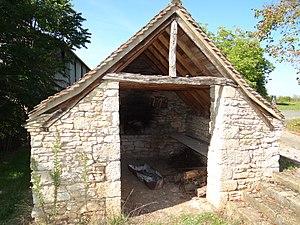
Four banal ou communal à Mayrac (Lot, France)
Mayrac est une commune française, située dans le département du Lot en région Occitanie. Mayrac est comprise dans l'ancienne province du Quercy, plus précisément dans le Haut Quercy, sur le causse de Martel. La plus ancienne mention de Mayrac date de 930, elle a fait partie de la vicomté de Turenne jusqu'au XVIIIᵉ siècle. Après une brève existence pendant la période révolutionnaire, elle a de nouveau été érigée en commune en 1946. Commune essentiellement rurale à l'activité agricole, loin des grands centres, elle a subi près de deux siècles de baisse démographique, mais l'effectif de sa population croît de nouveau au début du XXIᵉ siècle, en particulier du fait de l'attraction de la zone d'emploi de Brive-la-Gaillarde. Elle est intégrée depuis sa création dans la communauté de communes Causses et Vallée de la Dordogne. Mayrac, située au cœur de la région touristique de la vallée de la Dordogne est une villégiature très proche de hauts lieux du patrimoine national comme Rocamadour, Padirac, Sarlat, Collonges-la-Rouge, etc.